Last Chance to See (TV series)

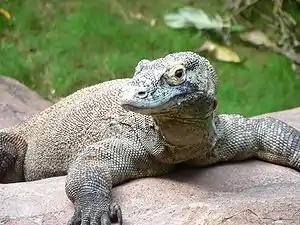
A Komodo dragon, the world's largest lizard

Fry and Carwardine travel to Indonesia and Malaysia to out a rare, endemic species. At Snake Island they encounter a venomous yellow-lipped sea krait, causing Fry to rue his decision to wear open-toed sandals. At Turtle Island, conservationists are working to protect sea turtles. The presenters help to collect eggs from a female green turtle that has come ashore to lay, and then release new hatchlings back into the sea. Heading further south, the pair dive and snorkel on Indonesia's coral reefs, viewing adult turtles and seahorses. On Mabul Island they find sharks' fins and jawbones, dried seahorses and sea cucumbers for sale. Carwardine explains that the demand from Asian markets, for food and traditional medicine, is driving these species to extinction. At Labuk Bay they view proboscis monkeys in a mangrove sanctuary surrounded by oil palm plantations. Fry compares their noises to lunchtime at the Garrick Club. Their final destination is the Indonesian island of Rinca, home to the Komodo dragon. The world's largest lizard is not to be underestimated: they meet rangers and villagers who have been attacked by dragons, and hear of a child who was killed. However, the dragons are entwined in the islanders' culture, and the tourists they attract bring much-needed income. Fry and Carwardine help Park rangers to fit a radio collar to a dragon as part of a research project. With protection, tolerance from locals and the ability of female dragons to procreate through parthenogenesis, Fry is confident that the species can survive.